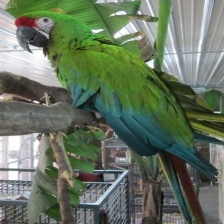
Species: MILITARY MACAW
Scientific name: ARA MILITARIS
ImageNet parent category: macaw